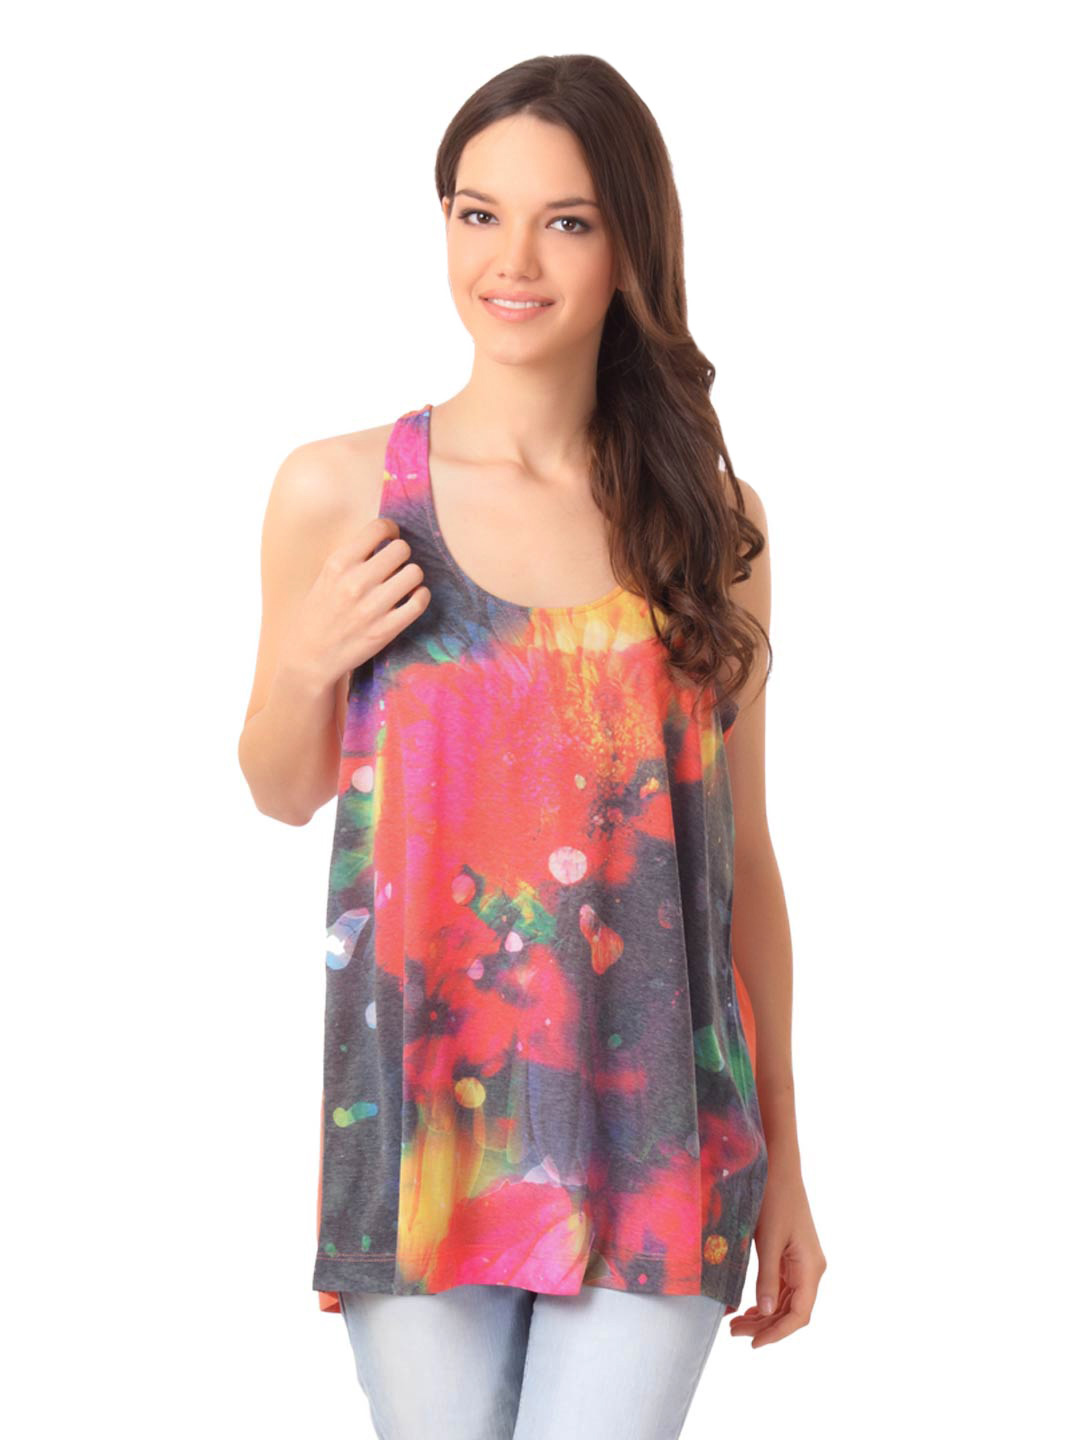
French Connection Women Multi Coloured Top
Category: Apparel / Topwear / Tops
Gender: Women
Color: Multi
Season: Summer 2012
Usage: Casual